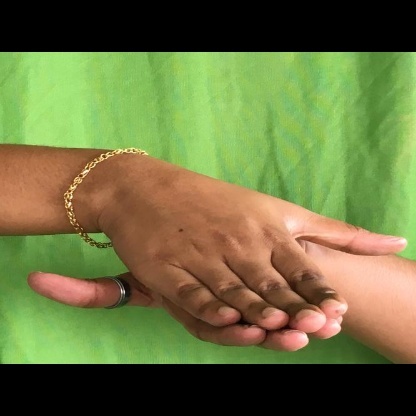
Mudra: Matsya